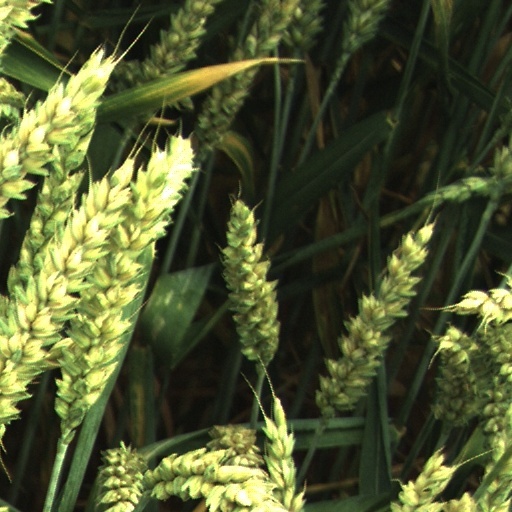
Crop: wheat